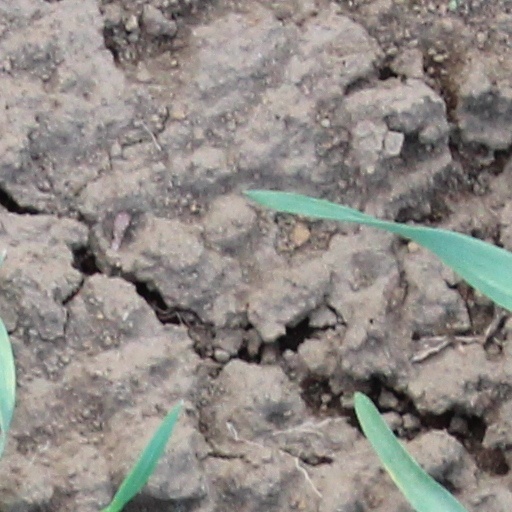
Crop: wheat